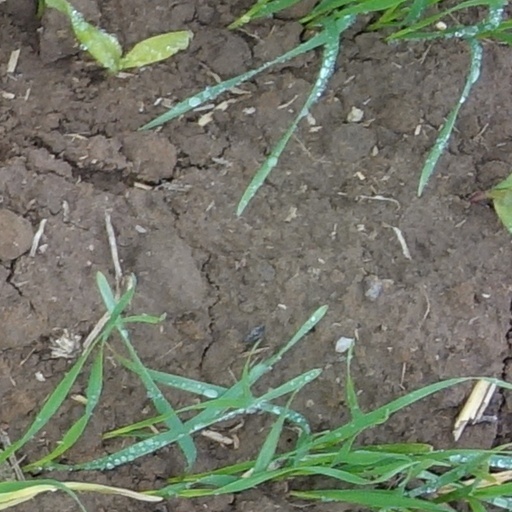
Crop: wheat